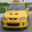
Label: automobile